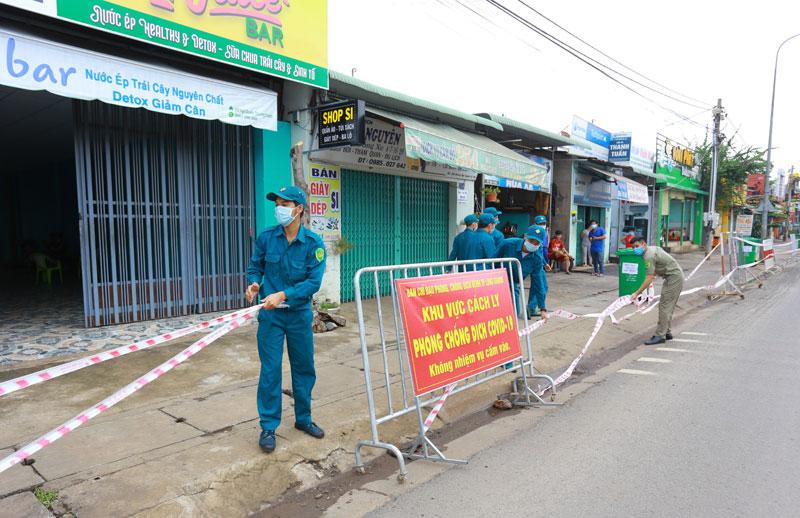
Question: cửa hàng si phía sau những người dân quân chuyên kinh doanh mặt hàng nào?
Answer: cửa hàng chuyên bán giày, dép